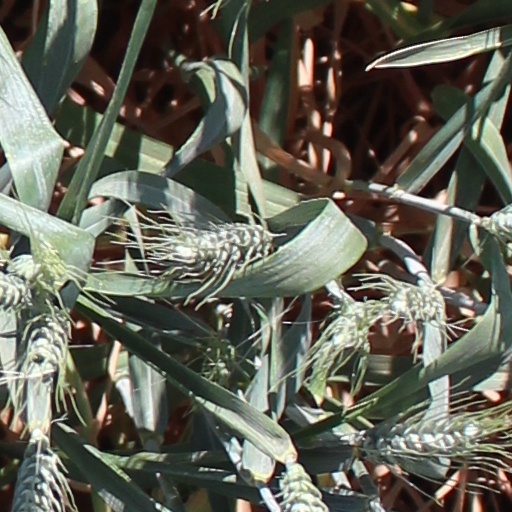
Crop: wheat